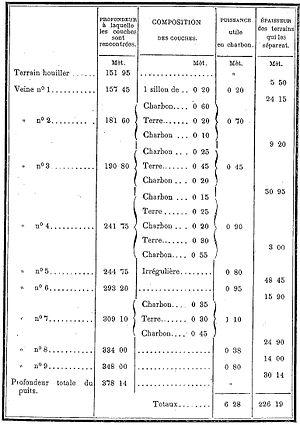
Veines recoupées à la fosse n° 2 de la Compagnie des mines d'Ostricourt.
La Compagnie des mines d'Ostricourt exploitait le charbon dans le Bassin minier du Nord-Pas-de-Calais du 19 décembre 1860, date de la création de la compagnie, jusque la nationalisation le 17 mai 1946. Huit puits ont été creusés par la compagnie, numérotés de 1 à 7 bis.